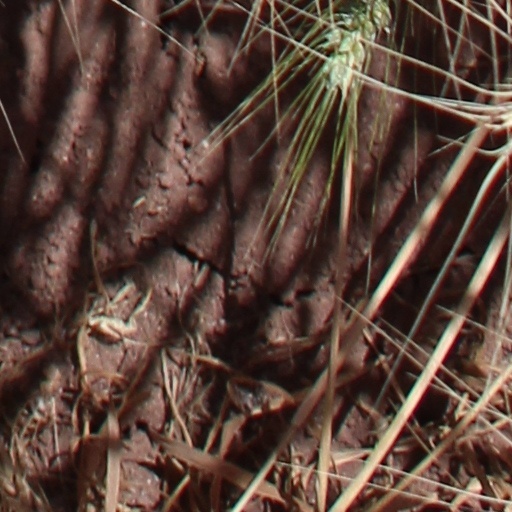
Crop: wheat